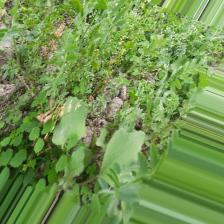
Label: Normal